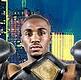
Age: 27